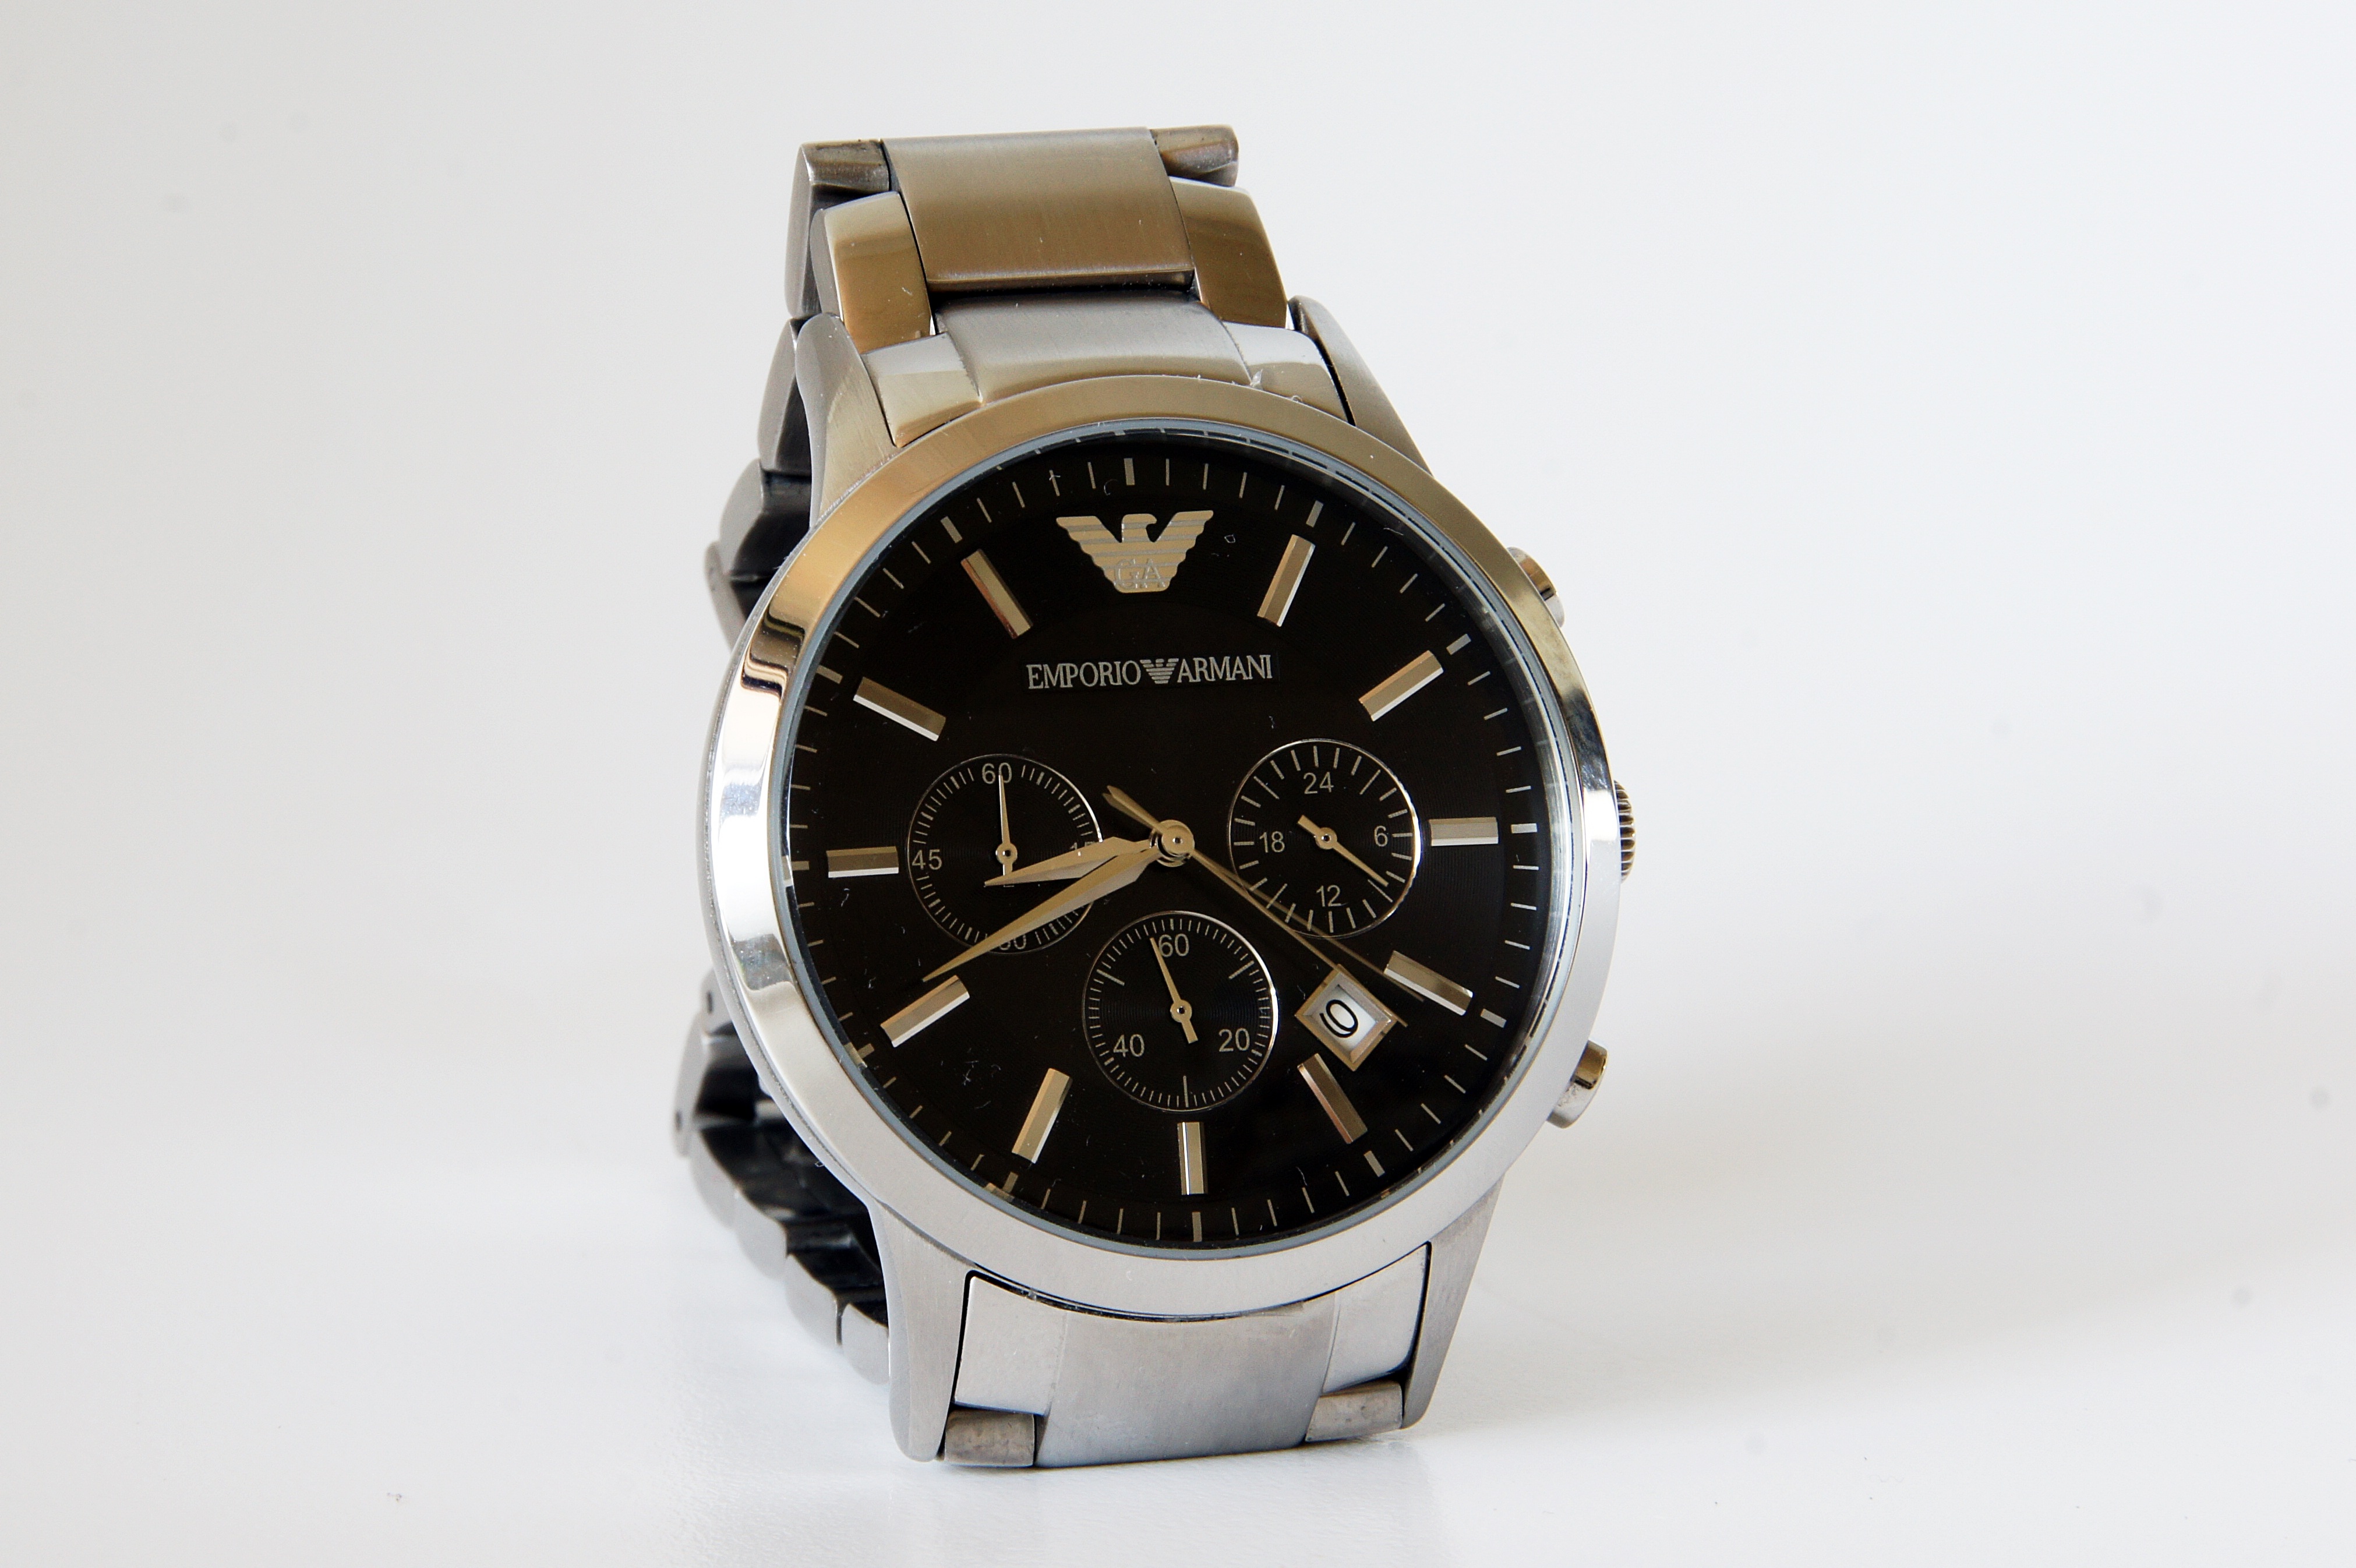
watch, hand, clock, time, metal, fashion, brand, strap, mineral, goods, watches, armani men's watches, fashion items